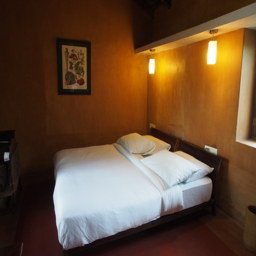
the bedroom at the cottage